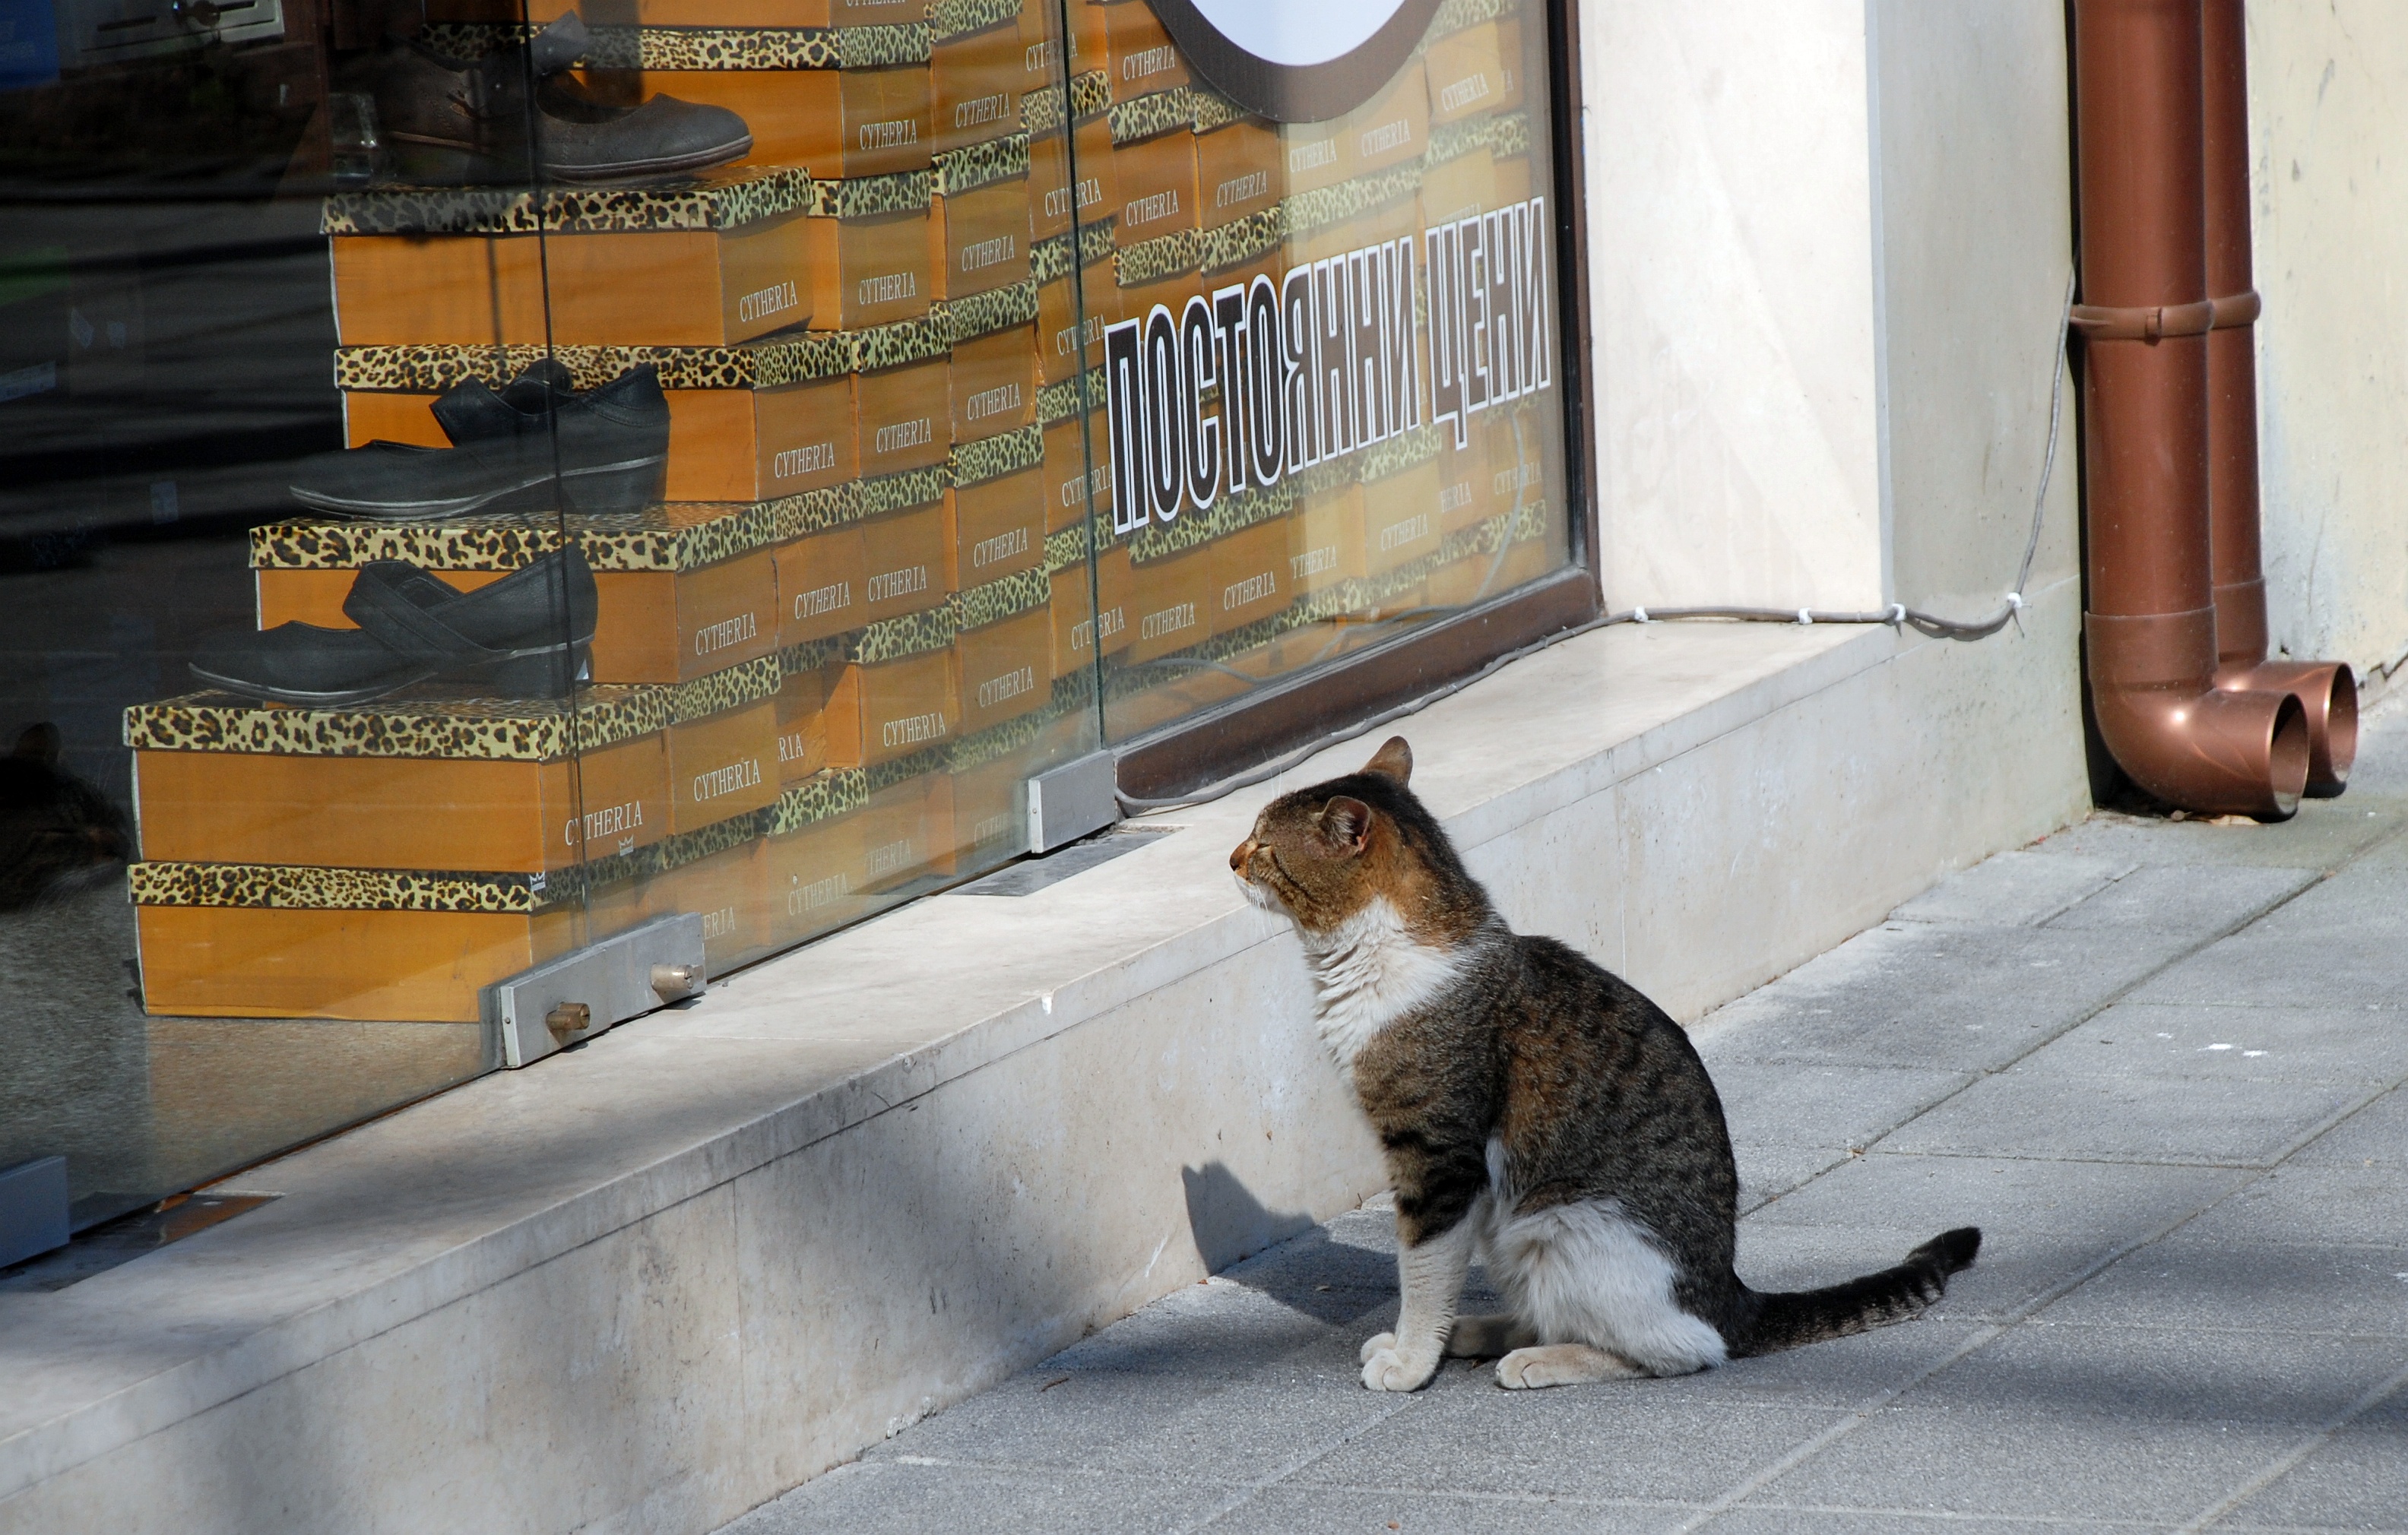
nature, europe, pet, cat, mammal, nikon, pets, cool image, animals, vertebrate, nikkor, d80, streetcats, 70300mm, nikond80, 70300mmf4556gvr, bulgaria, burgas, straycats, animal shelter, small to medium sized cats, cat like mammal